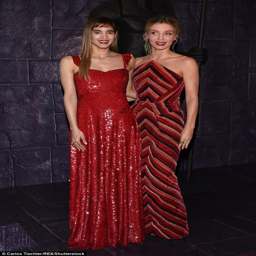
two good to be true !